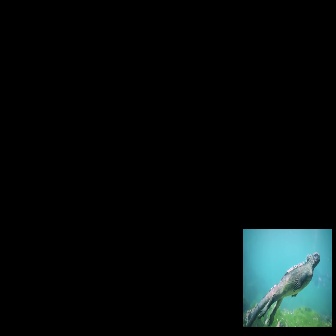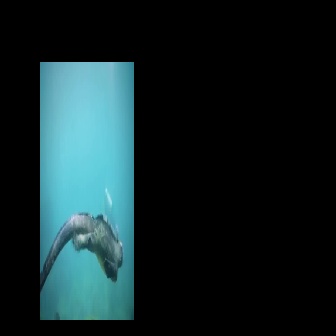
  Please identify the target specified by the bounding box [244,251,319,327] in the first image and locate it in the second image. Return the coordinates in [x_min,y_min,x_max,y_max] format.
Answer: [40,211,123,295]